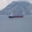
Label: ship